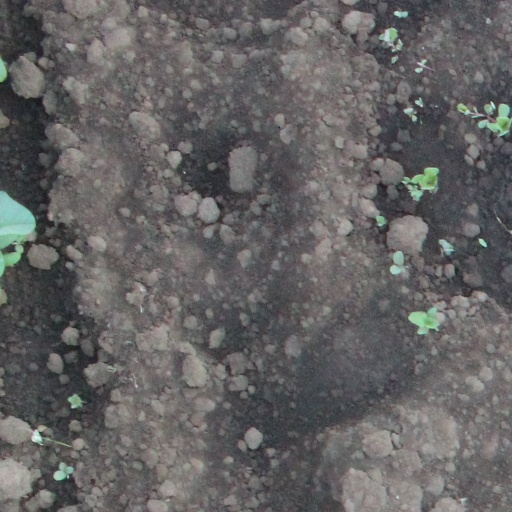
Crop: soybean